V. P. Sathyan

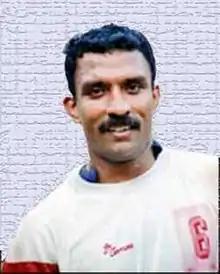

Vatta Parambath Sathyan (29 April 1965 – 18 July 2006), popularly known as V. P. Sathyan, was a former Indian professional footballer who played the centre back position. He was the captain of the India national football team from 1991 to 1995. He was named the 1992 AIFF Player of the Year.